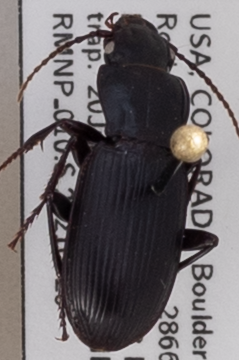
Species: Pterostichus protractus
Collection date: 2021-07-20
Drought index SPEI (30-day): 1.416
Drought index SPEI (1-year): -0.46
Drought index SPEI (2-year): -0.82